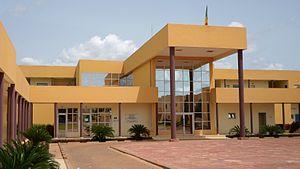
L'architecture de ce bâtiment s'inspire de l'Hôtel d Commandement des Ecoles de Coëtquidan (France) où sont formés les officiers de l'armée de Terre française.
L'école de maintien de la paix Alioune Blondin Beye de Bamako ou EMP est un centre destiné à former les responsables civils et militaires africains aux opérations de soutien à la paix, du niveau des connaissances fondamentales comme du niveau tactique.